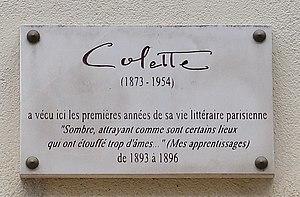
Plaque Colette, 28 rue Jacob (Paris, 6e).
Sidonie-Gabrielle Colette, dite Colette, née le 28 janvier 1873 à Saint-Sauveur-en-Puisaye et morte le 3 août 1954 à Paris, est une femme de lettres française, également mime, comédienne, actrice et journaliste. Elle est l'une des plus célèbres romancières, aussi bien en France qu'à l'étranger, de la littérature française. Deuxième femme élue membre de l'académie Goncourt, dont elle est présidente entre 1949 et 1954, elle est nommée pour le prix Nobel de littérature 1948. Elle est la deuxième femme en France à recevoir des funérailles nationales.
La rue Jacob est une voie du 6ᵉ arrondissement dans le quartier Saint-Germain-des-Prés à Paris.